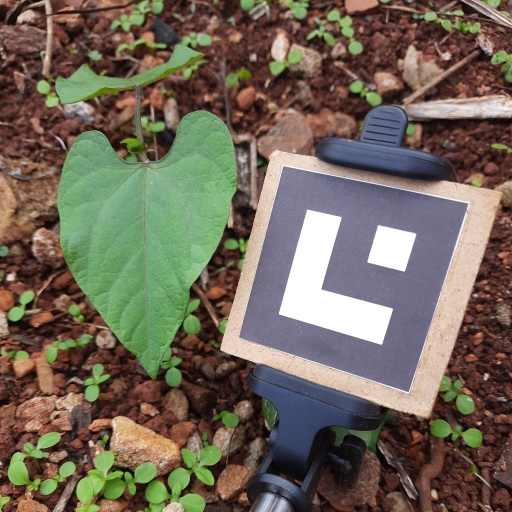
Observations: flat surface, no eating holes, under shade